History of the Jews in Carthage

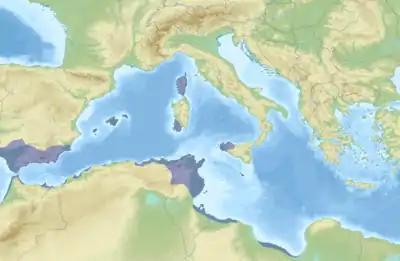
Location of Carthage and Carthaginian sphere of influence prior to the First Punic War (264 BCE).

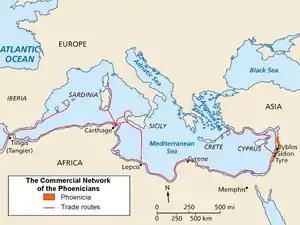
Trade routes of the Phoenicians.

Carthage (from ) was a city in North Africa located on the eastern side of the Lake of Tunis across from the center of what is now Tunis in Tunisia.